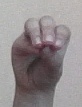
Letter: ha